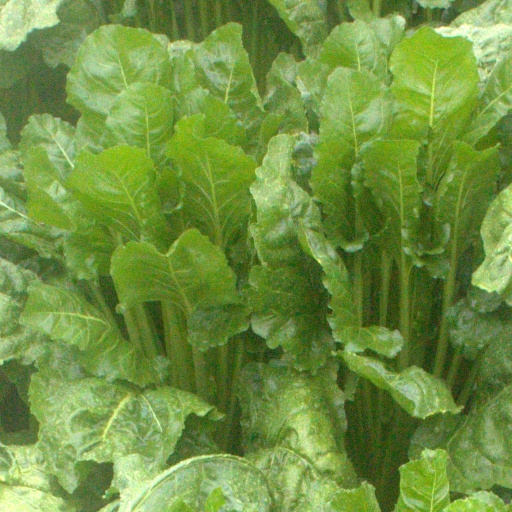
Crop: sugar beet